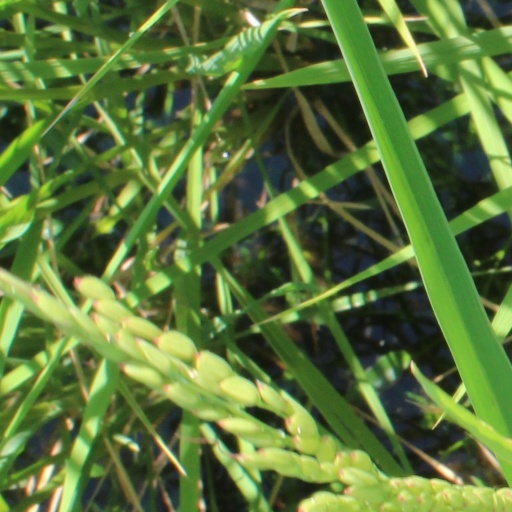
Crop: rice